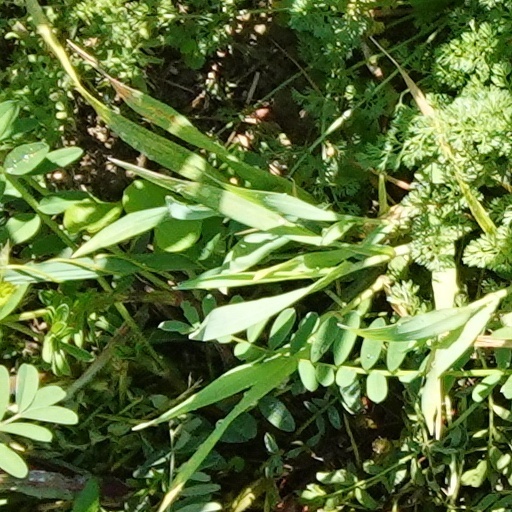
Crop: wheat